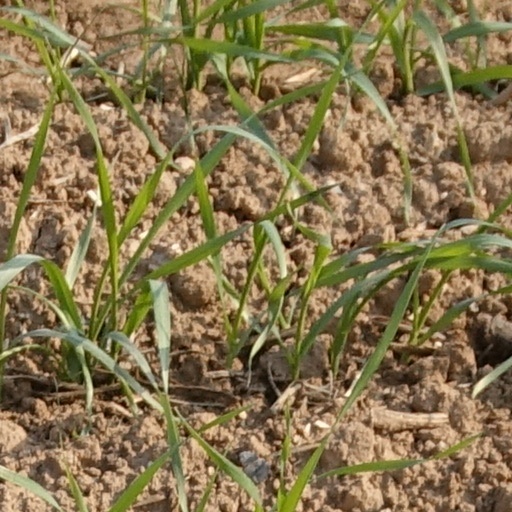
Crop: wheat